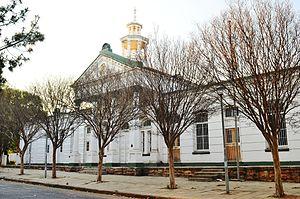
Boksburg est une ville minière d'Afrique du Sud, située dans la région de l'East Rand, dans la province du Gauteng. La zone urbaine de Boksburg compte près de 350 000 habitants.